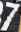
Number: 7